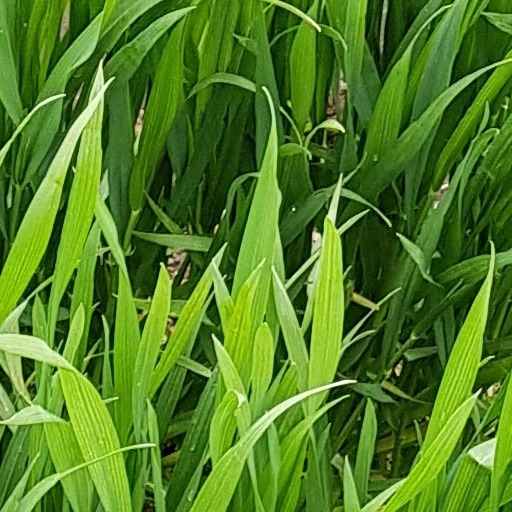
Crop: wheat